The Monkey King: Quest for the Sutra

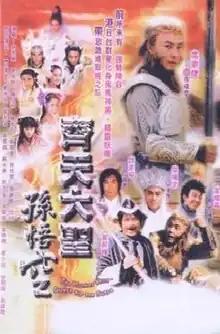
Promo poster

The Monkey King: Quest for the Sutra is a 2002 Hong Kong TV series based on the 16th-century novel "Journey to the West". It is also a remake of the 1996 TVB version.